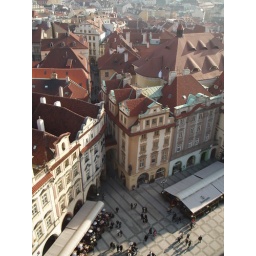
View from the astronomical clock tower in Prague.